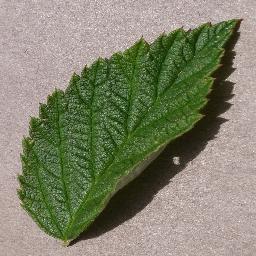
Label: Raspberry___healthy